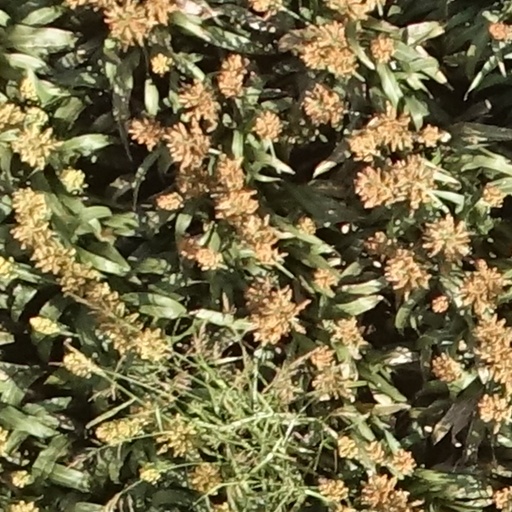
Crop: sorghum